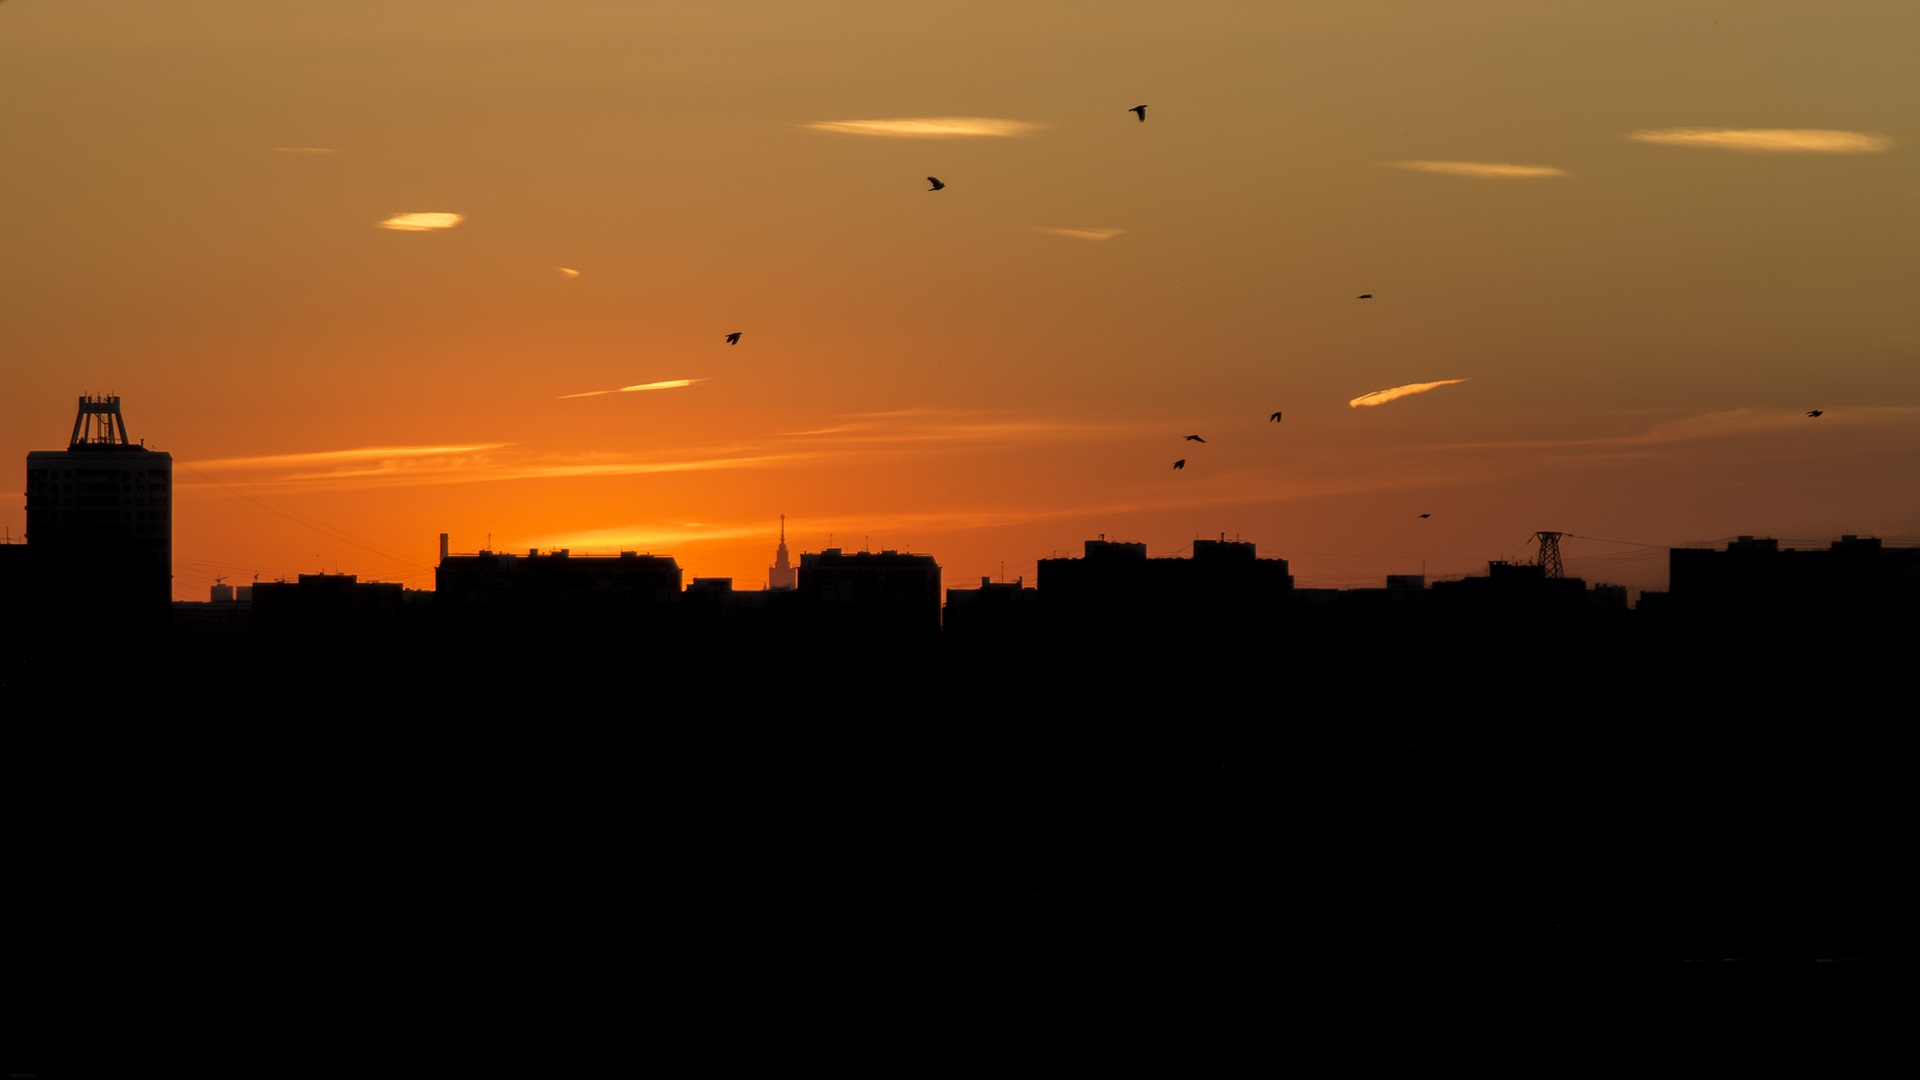
horizon, sky, sunrise, sunset, skyline, morning, dawn, atmosphere, dusk, evening, moscow, russia, afterglow, evening city, atmospheric phenomenon, red sky at morning